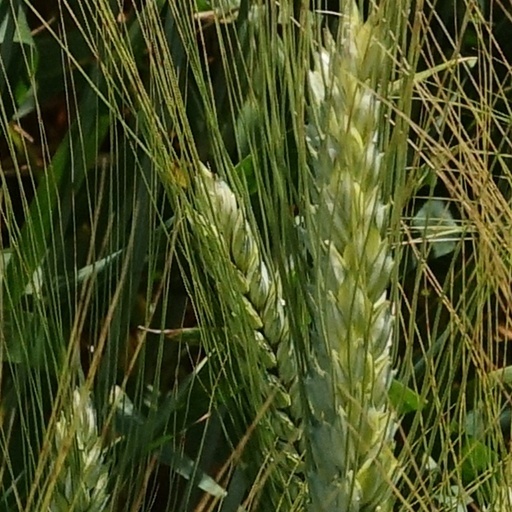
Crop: wheat